Coquette (film)

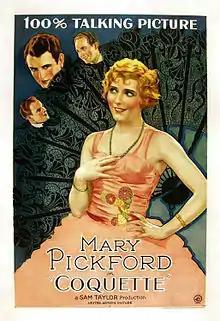
Promotional poster for the film

Coquette is a 1929 American pre-Code drama film directed by Sam Taylor and starring Mary Pickford, who won the second Academy Award for Best Actress for her performance.